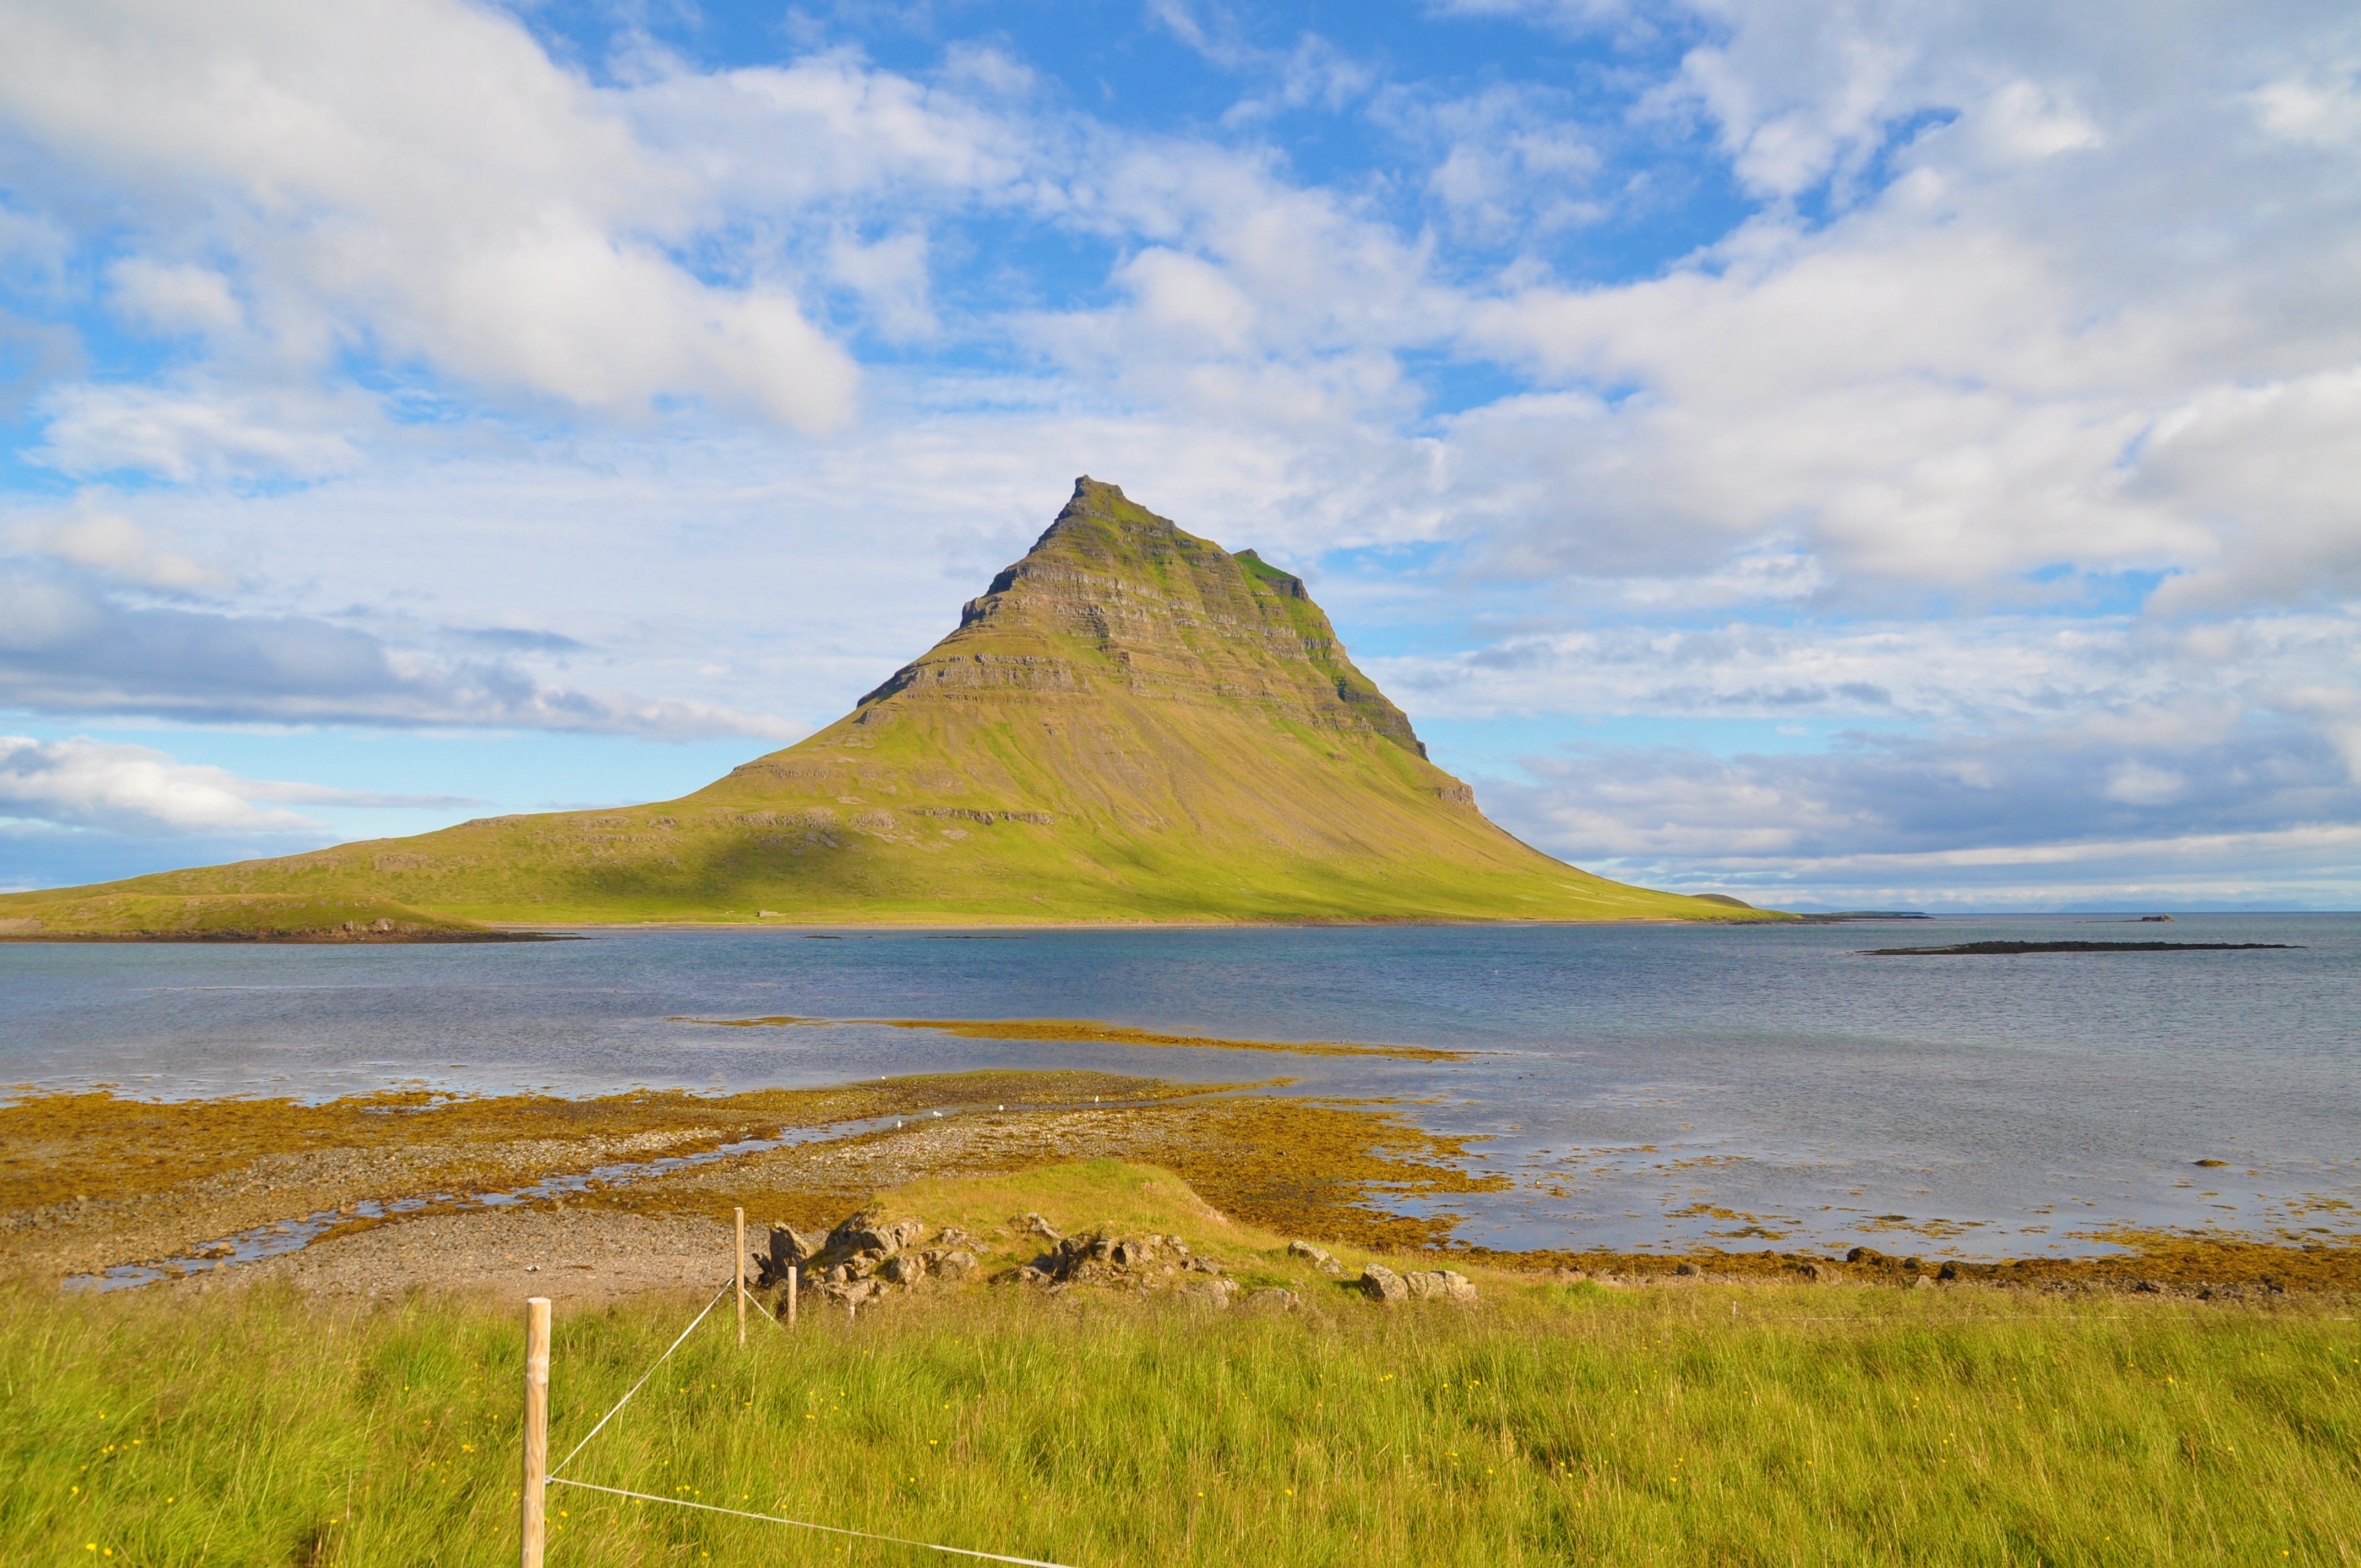
landscape, sea, coast, nature, sand, rock, ocean, horizon, marsh, wilderness, mountain, cloud, prairie, hill, shore, cliff, reflection, island, iceland, terrain, plain, kirkjufell, geology, grassland, badlands, wetland, plateau, fell, habitat, loch, ecosystem, cape, steppe, landform, natural environment, geographical feature, grundarfj r ur